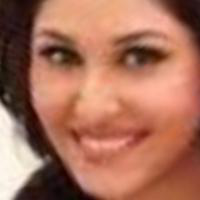
Age group: age 21-30